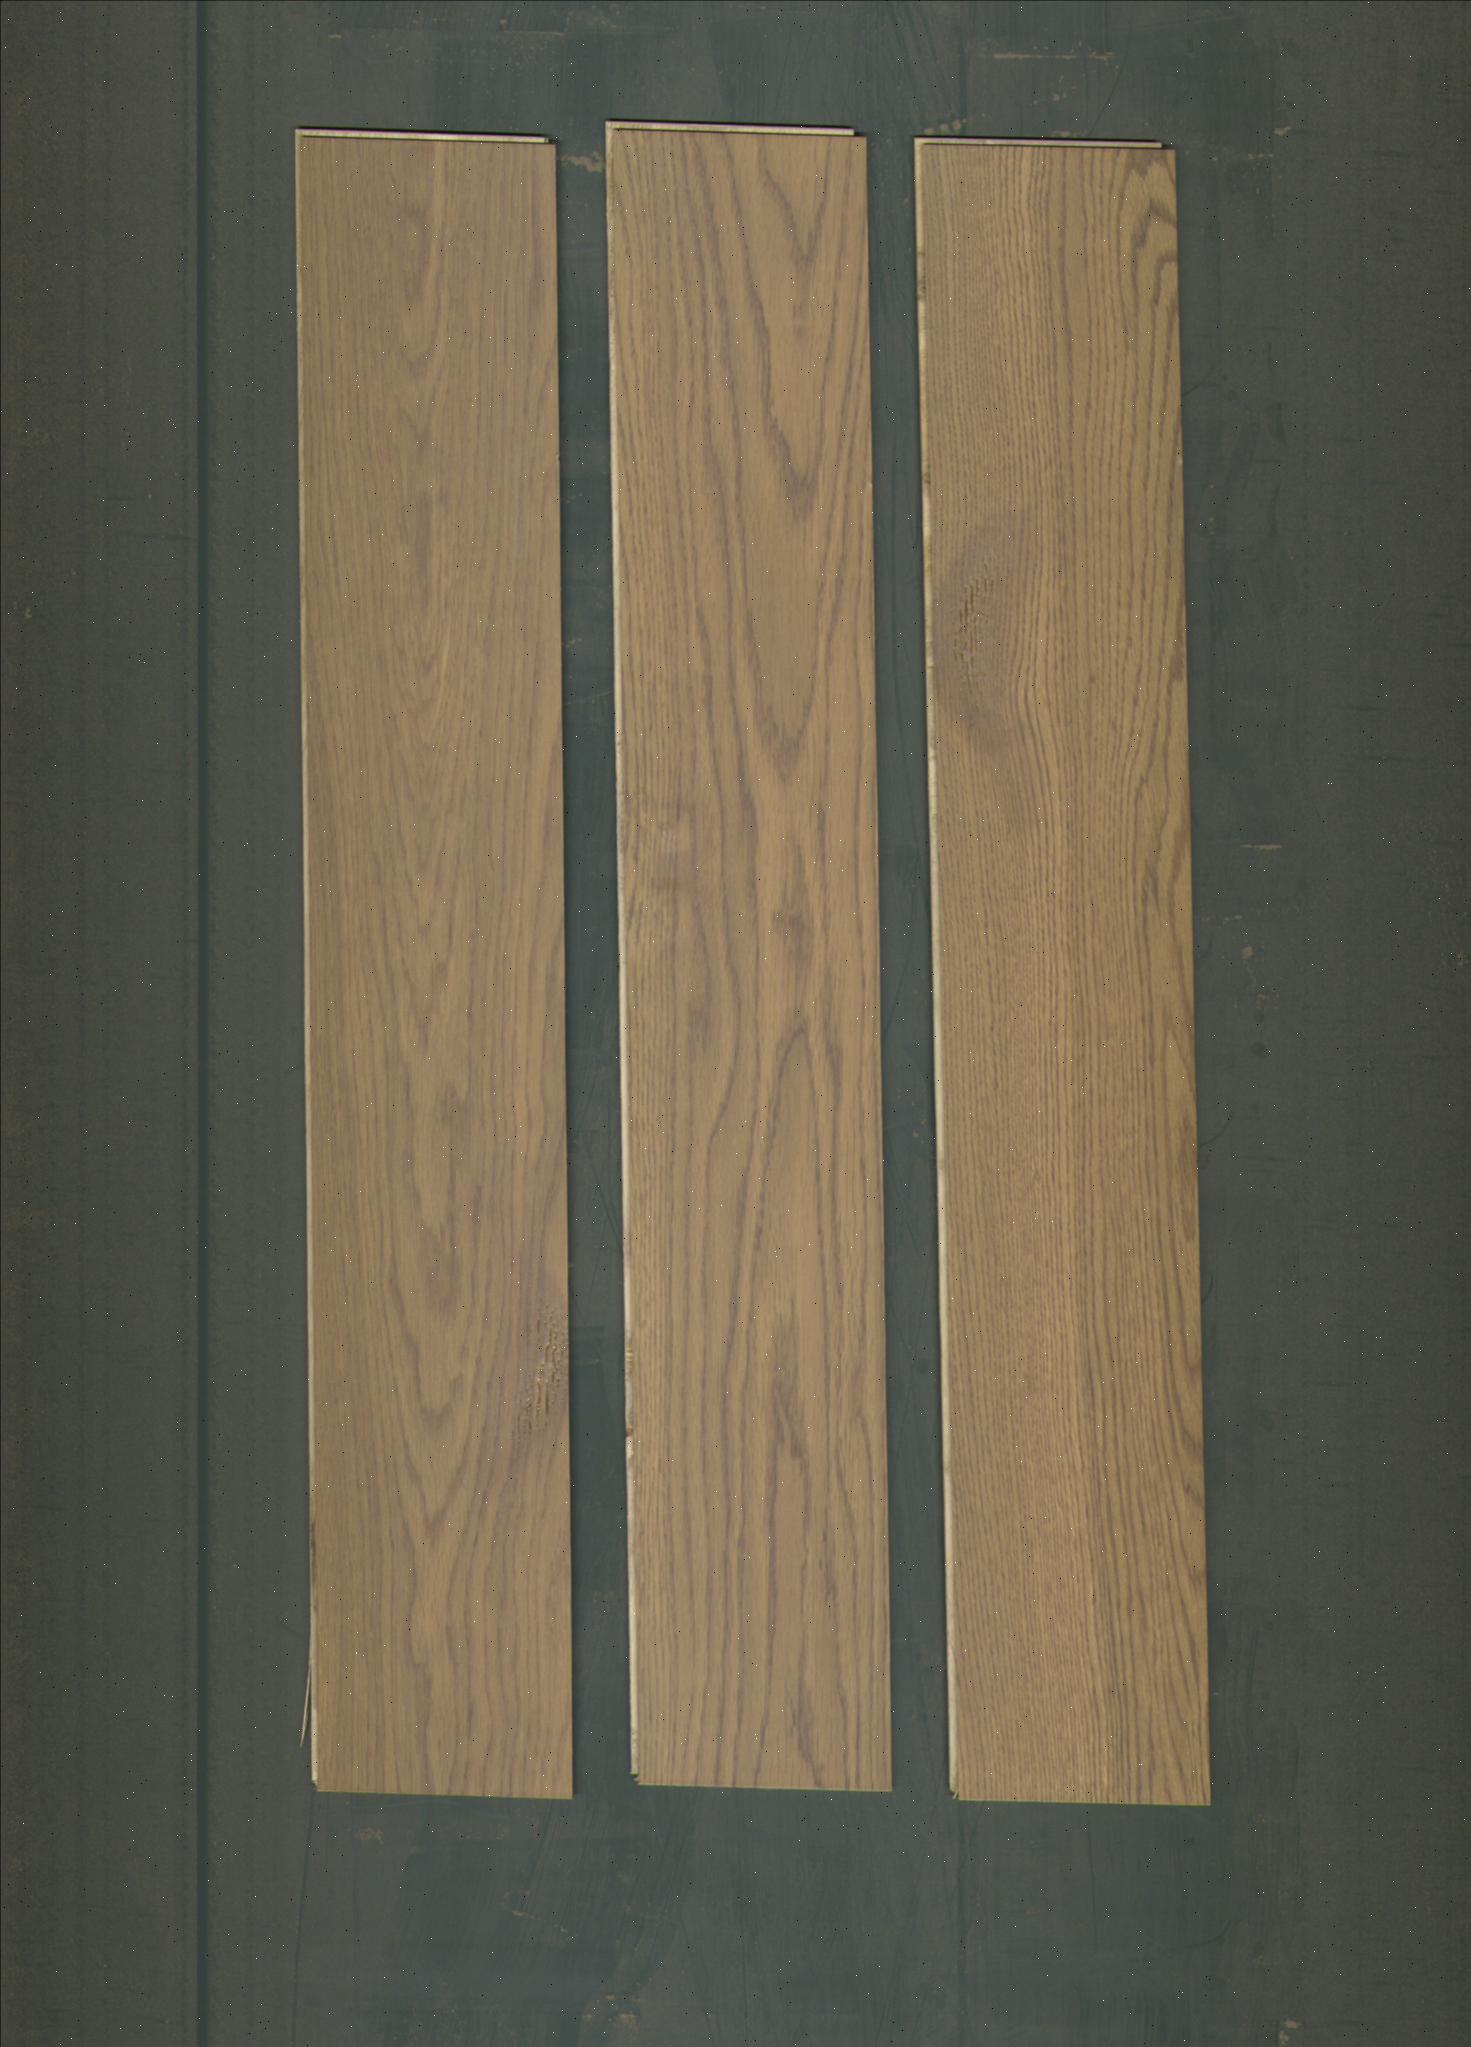
Label: mixers